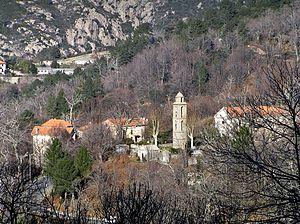
Bocognano (Corse) - Église Sainte-Lucie
Bocognano est une commune française située dans la circonscription départementale de la Corse-du-Sud et le territoire de la collectivité de Corse. Elle appartient à l'ancienne piève de Celavo dont elle était le chef-lieu.